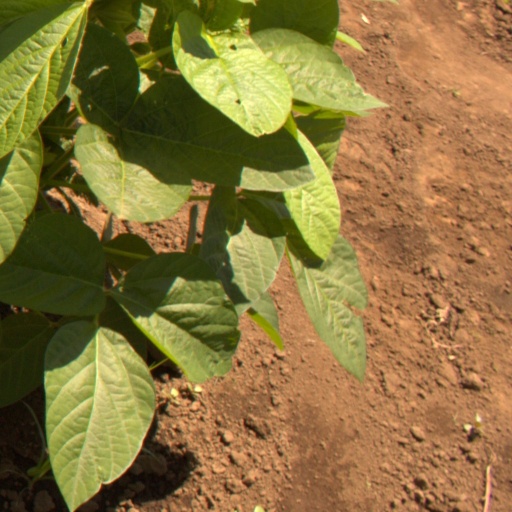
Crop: soybean